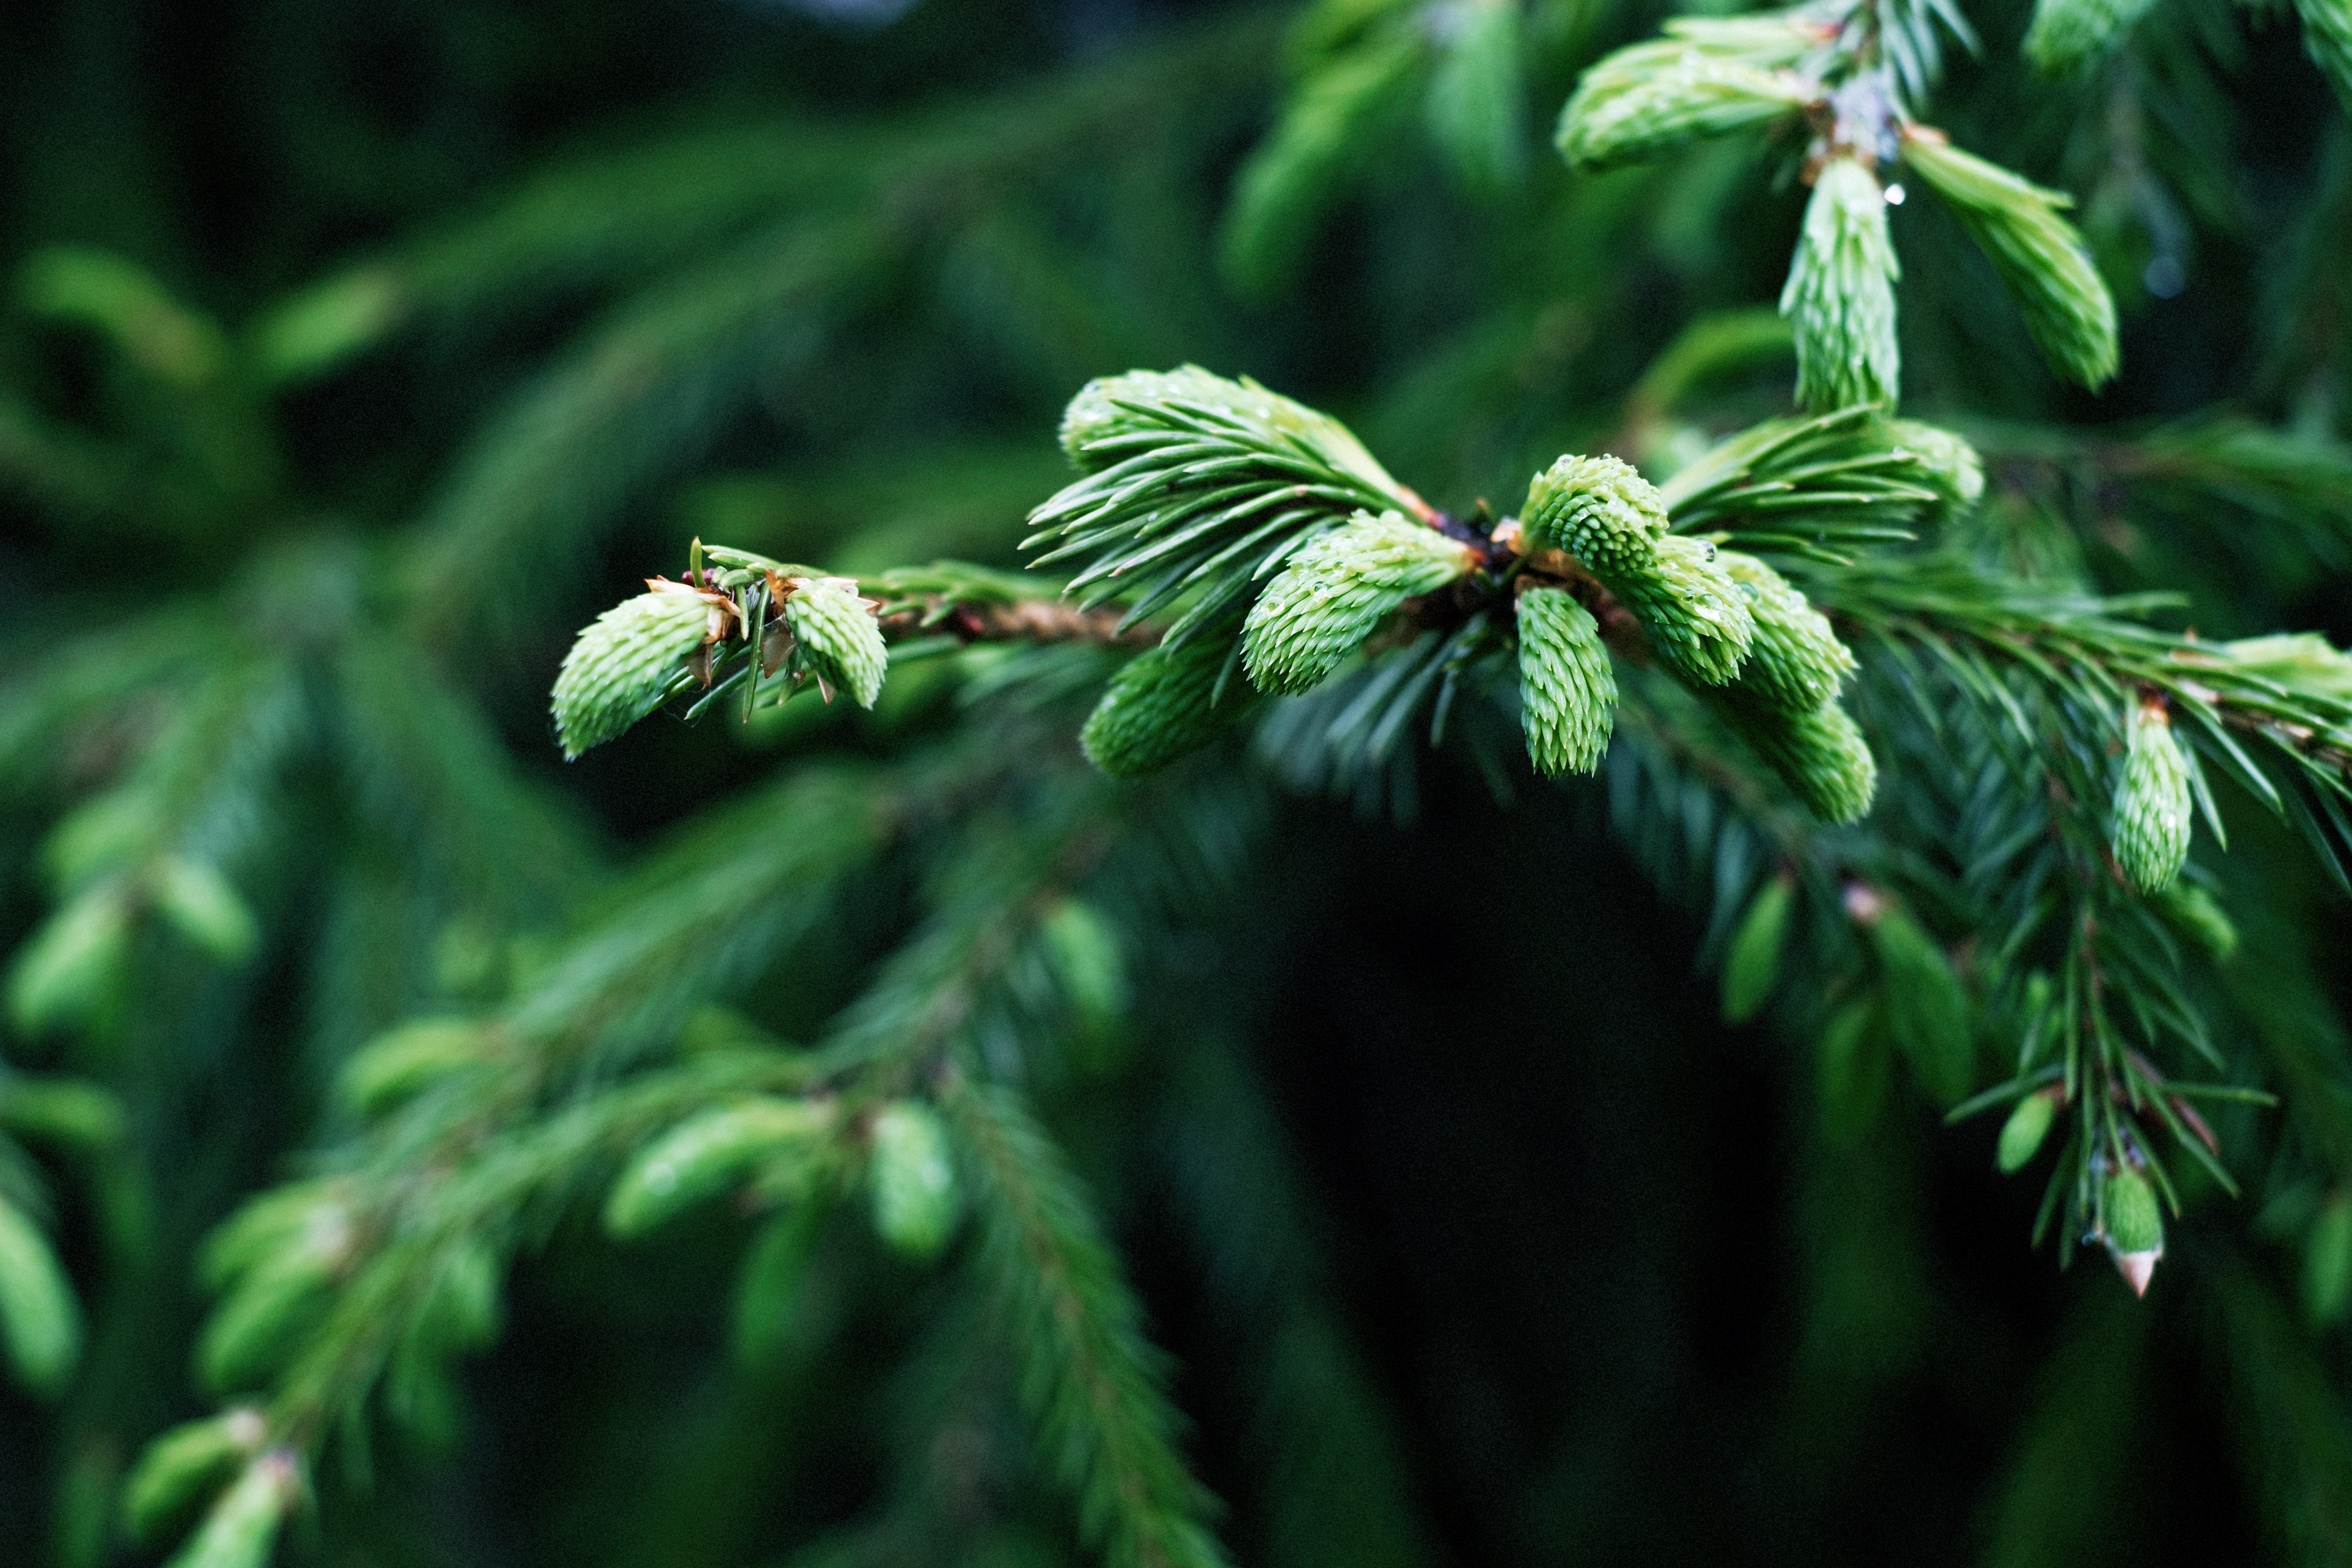
landscape, tree, nature, branch, plant, leaf, flower, green, evergreen, botany, fir, flora, conifer, trees, spruce, shrub, needles, cones, kidney, bud, larch, macro photography, greens, flowering plant, woody plant, land plant